Vendetta in Camargue

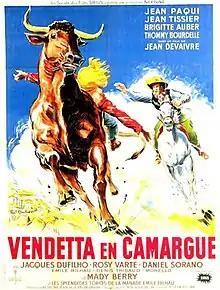

Vendetta in Camargue (French: Vendetta en Camargue) is a 1950 French comedy drama film directed by Jean Devaivre and starring Jean Pâqui, Jean Tissier and Brigitte Auber.